Myanmar protests (2021–present)

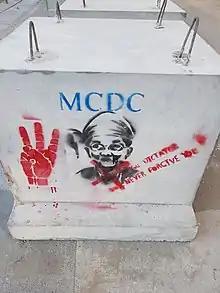
Protest art depicting Min Aung Hlaing in Mandalay

On 8 February, news emerged that state-run newspapers "Kyemon" and the "Global New Light of Myanmar" intended to halt publications to protest the coup. On 8February, all of workers from Myanmar railways participated in the movement and so, the railway transportation is completely stopped. On 8February, Kanbawza Bank temporarily closed its branches due to staffing shortages resulting from KBZ staff participating in the civil disobedience campaign. Other banks were also impacted by staff participation in the ongoing campaign. On 9February, staff from the Central Bank of Myanmar joined the movement.